Sebastian Vettel

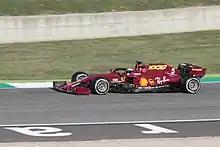
Sebastian Vettel competing for Ferrari on their 1000th Grand Prix

The season was dubbed the "Fight For Five" by the media, as for the first time in Formula One history, two quadruple world champions lined up at the start of a season. For the second consecutive year, Vettel began the season with victory in Australia, after he took the lead while pitting under the virtual safety car. It was his 100th podium, while he also became only the third man in Formula One history to have led 3,000 laps. In Bahrain, Vettel maintained the lead from pole through the first round of pit stops and held off Mercedes' Valtteri Bottas despite being on old soft tyres to take a fourth victory at the circuit. At the , he was hit by Verstappen in the latter stages of the race, which caused both to spin. Vettel limped home in eighth place, with his championship lead reduced to nine points. For the first time since 2013, Vettel took three consecutive pole positions as he qualified in first place in Azerbaijan. It was the 23rd different Grand Prix at which he had taken pole position, equalling Hamilton's then-record.